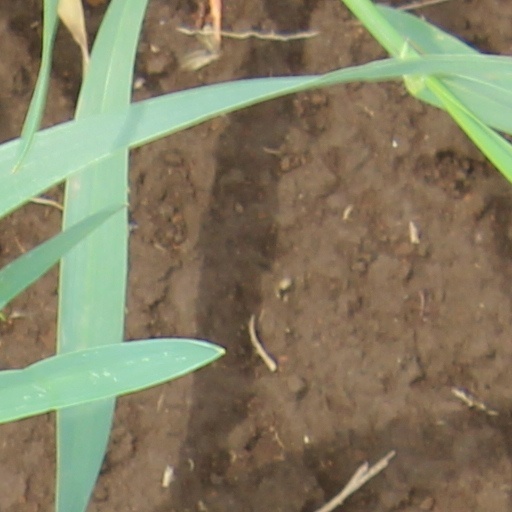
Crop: wheat